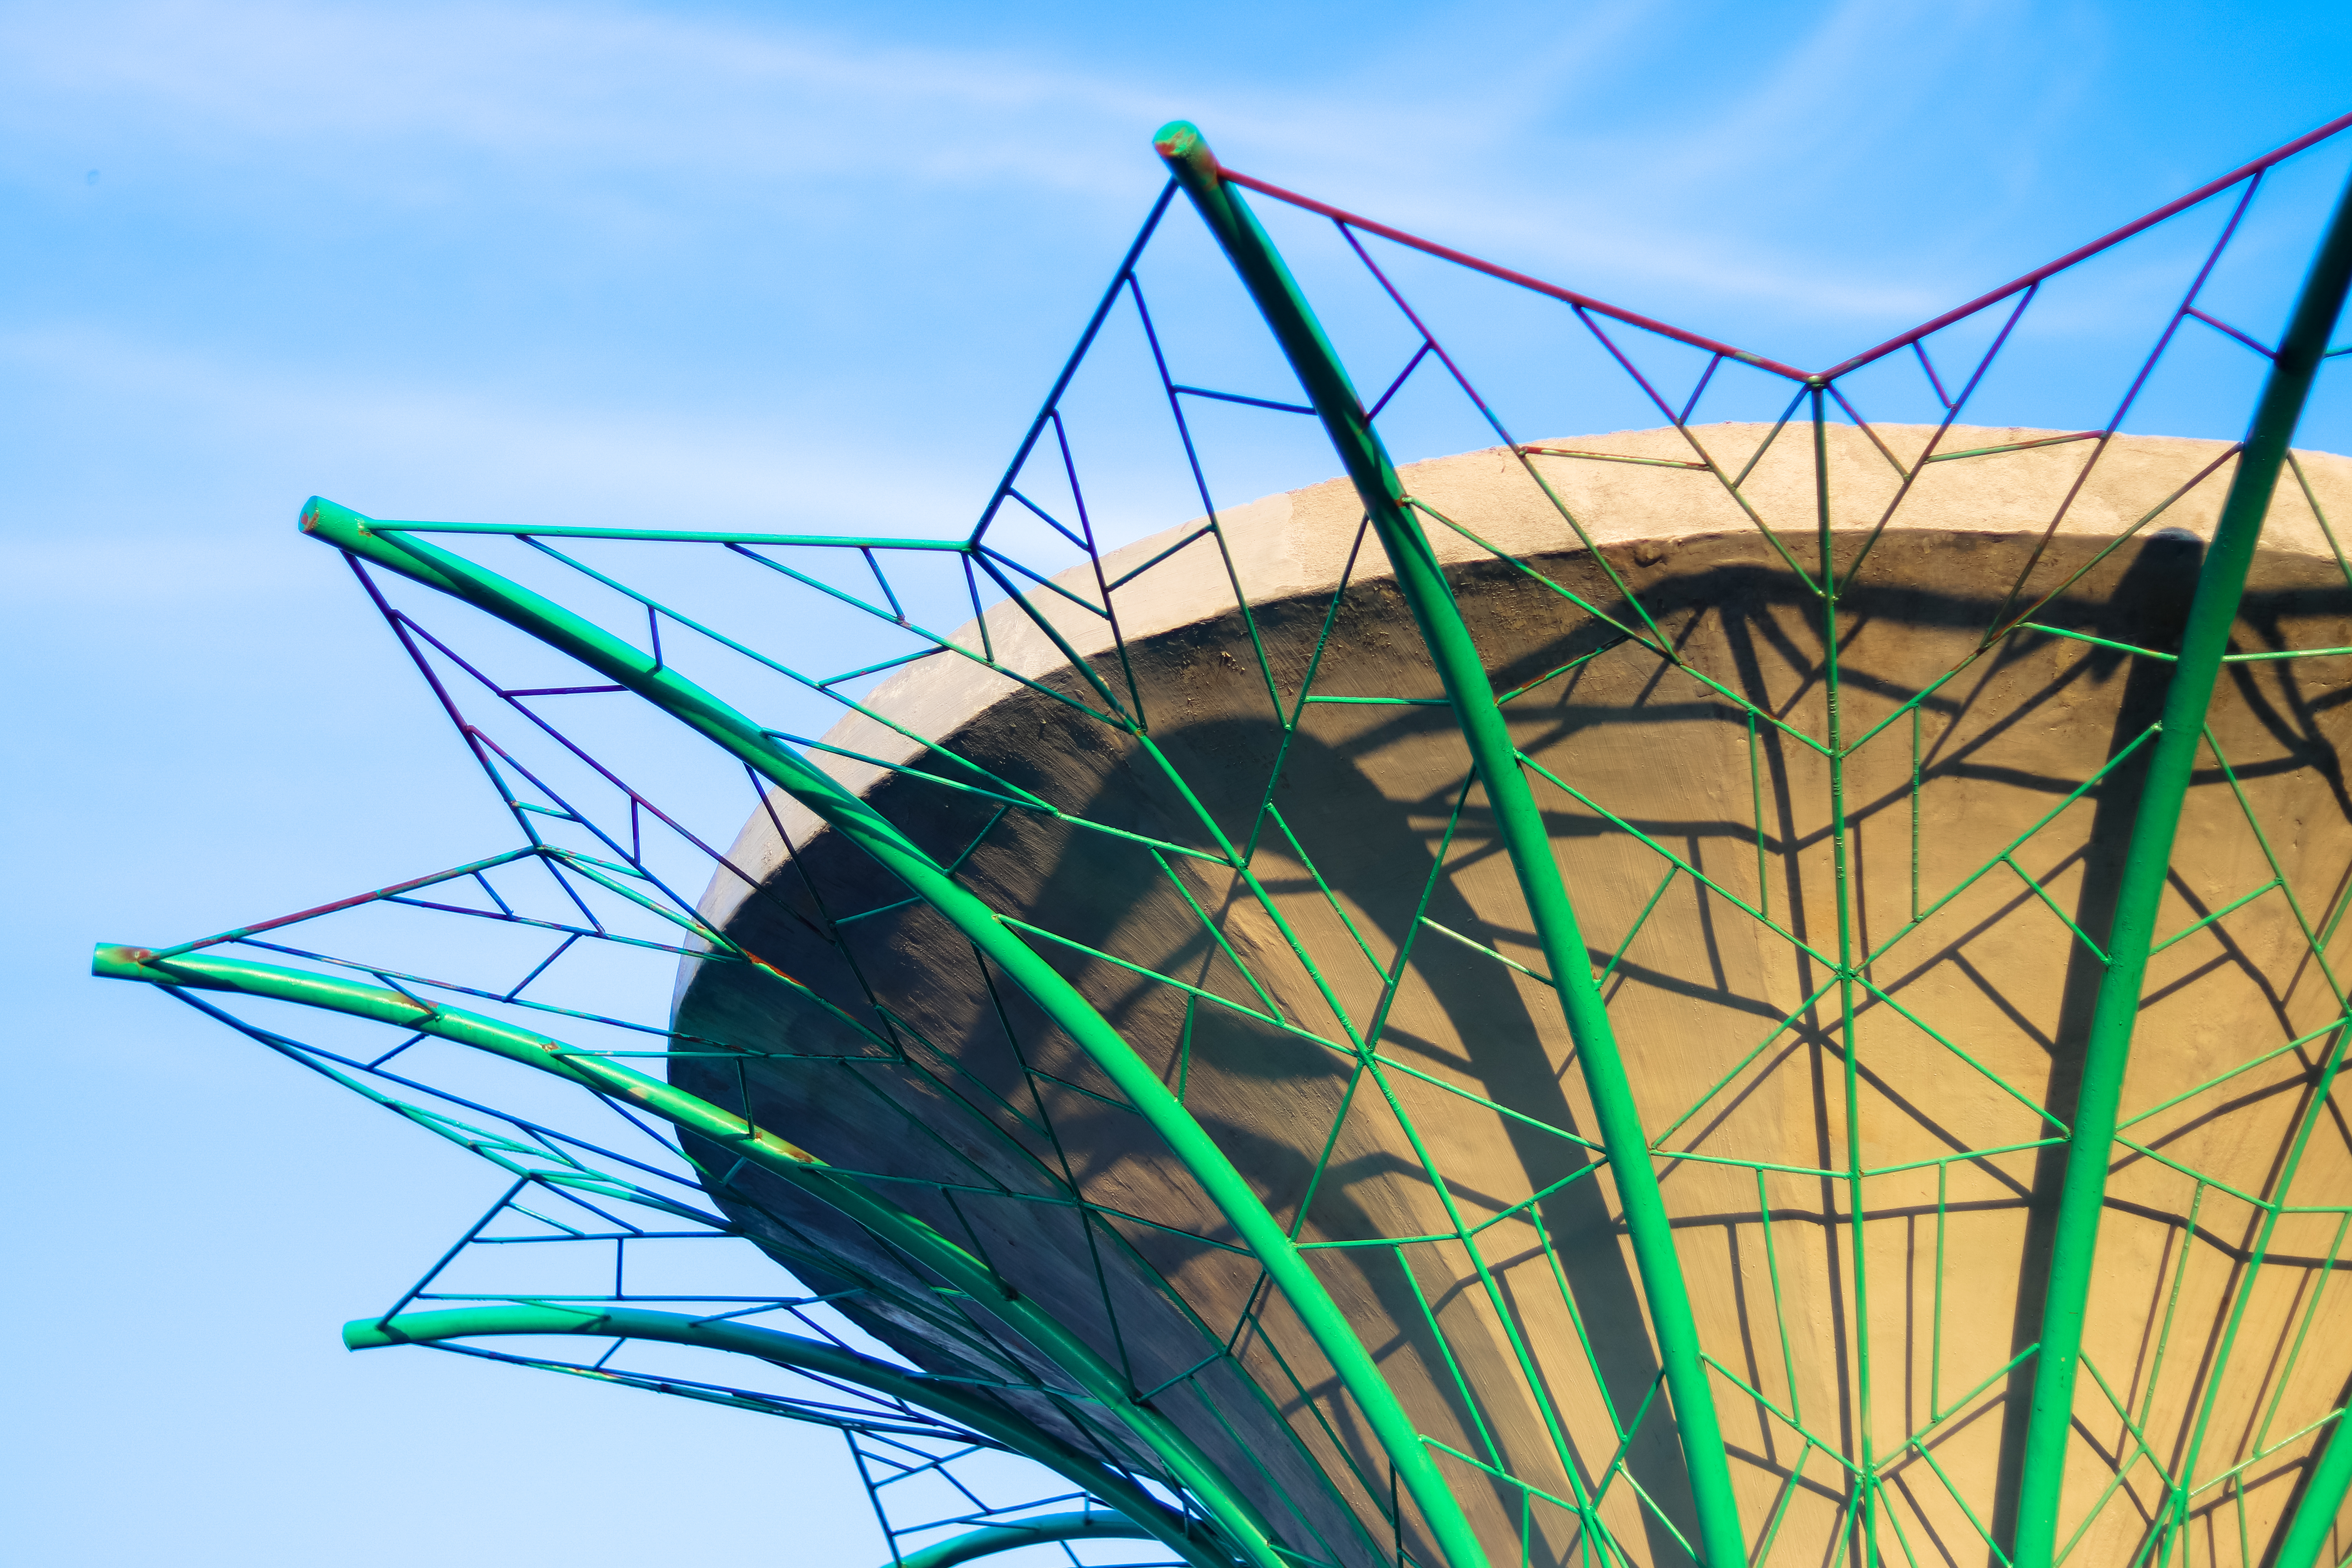
garden, pontianak, indonesia, line, architecture